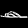
Label: Sandal